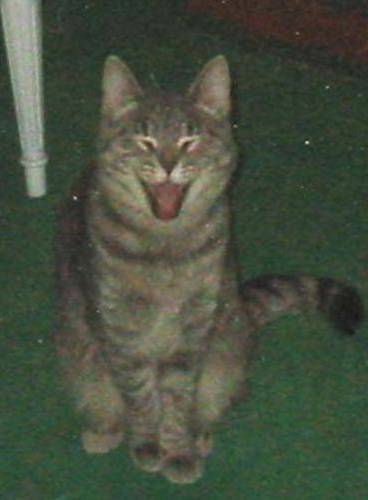
Label: cat